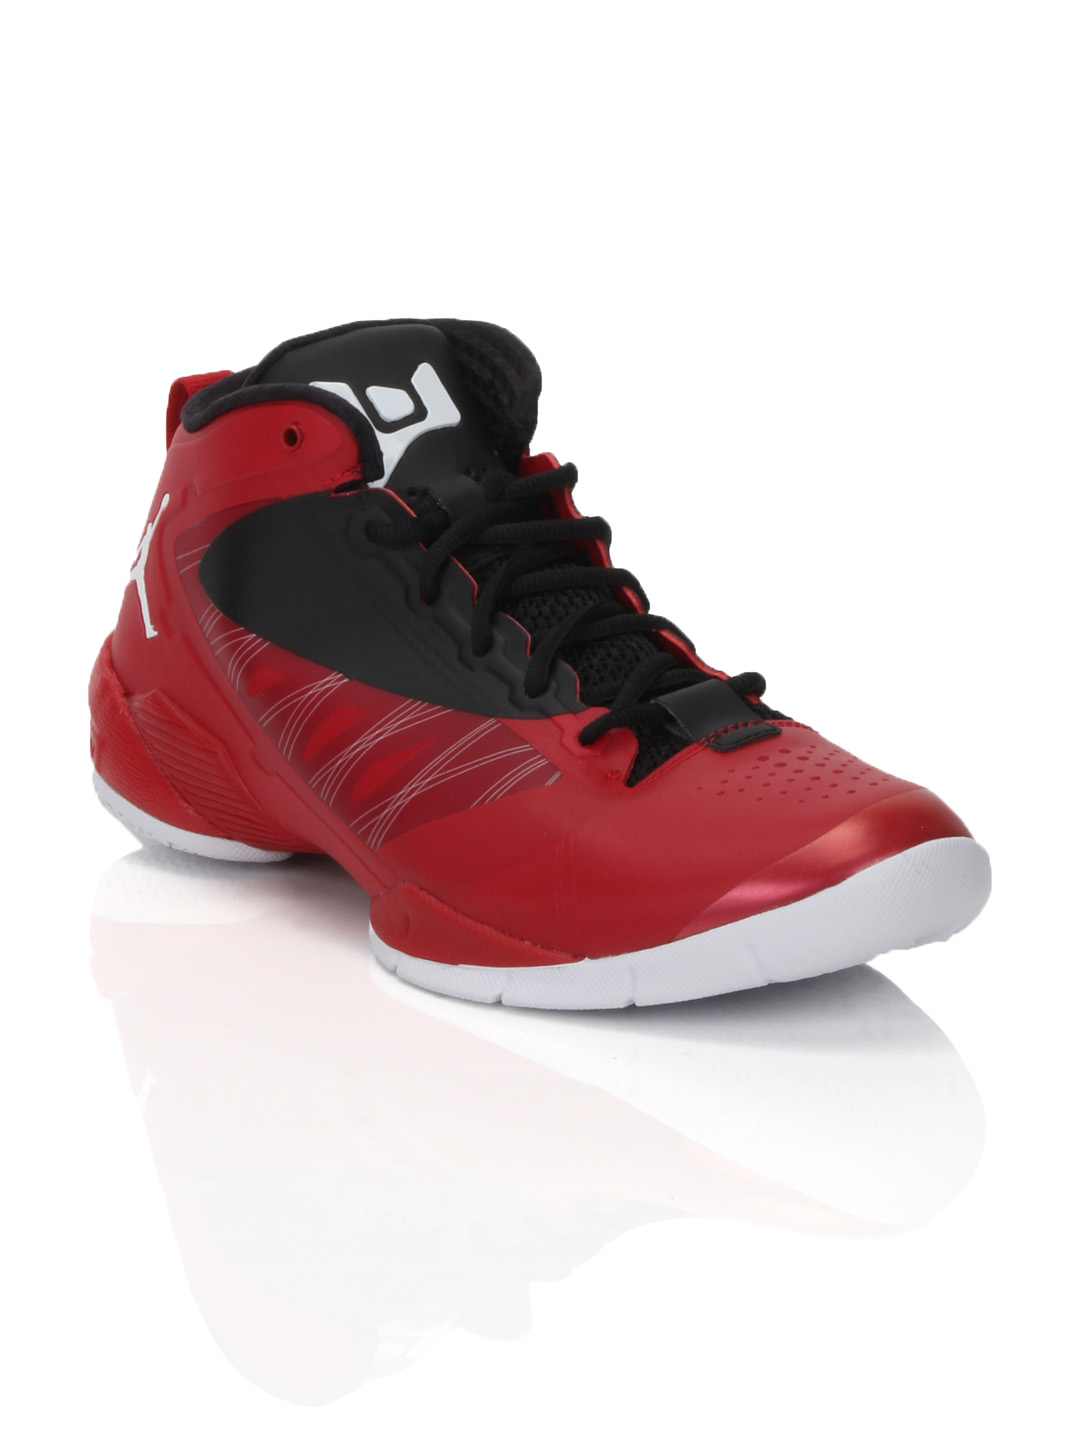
Nike Men Jordan Fly Wade Red Sports Shoes
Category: Footwear / Shoes / Sports Shoes
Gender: Men
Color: Red
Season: Summer 2012
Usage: Sports